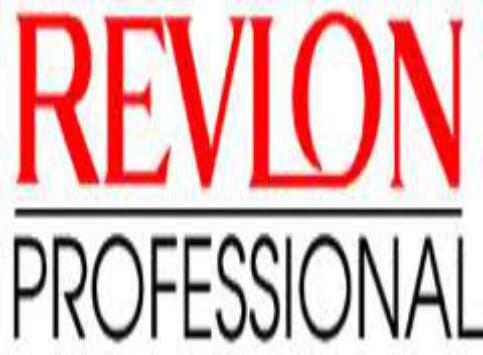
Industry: Necessities